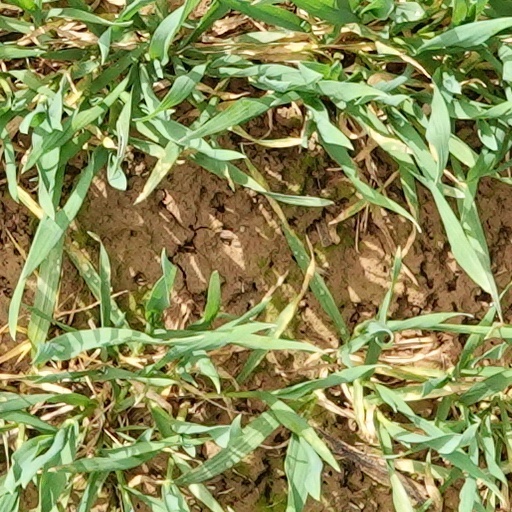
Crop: wheat